Henry of Valenciennes

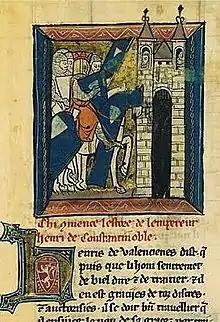
First page of Henry's chronicle

Henry of Valenciennes was an early 13th-century French writer, historian and chronicler of the Latin Empire.